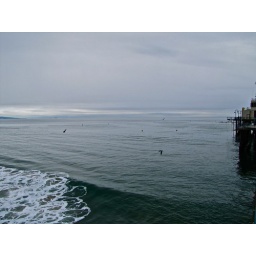
The vast ocean with birds flying over it looking for food. Edited in iPhoto.